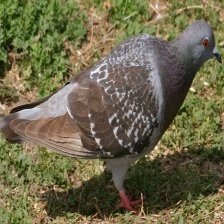
Species: ROCK DOVE
Scientific name: COLUMBA LIVIA